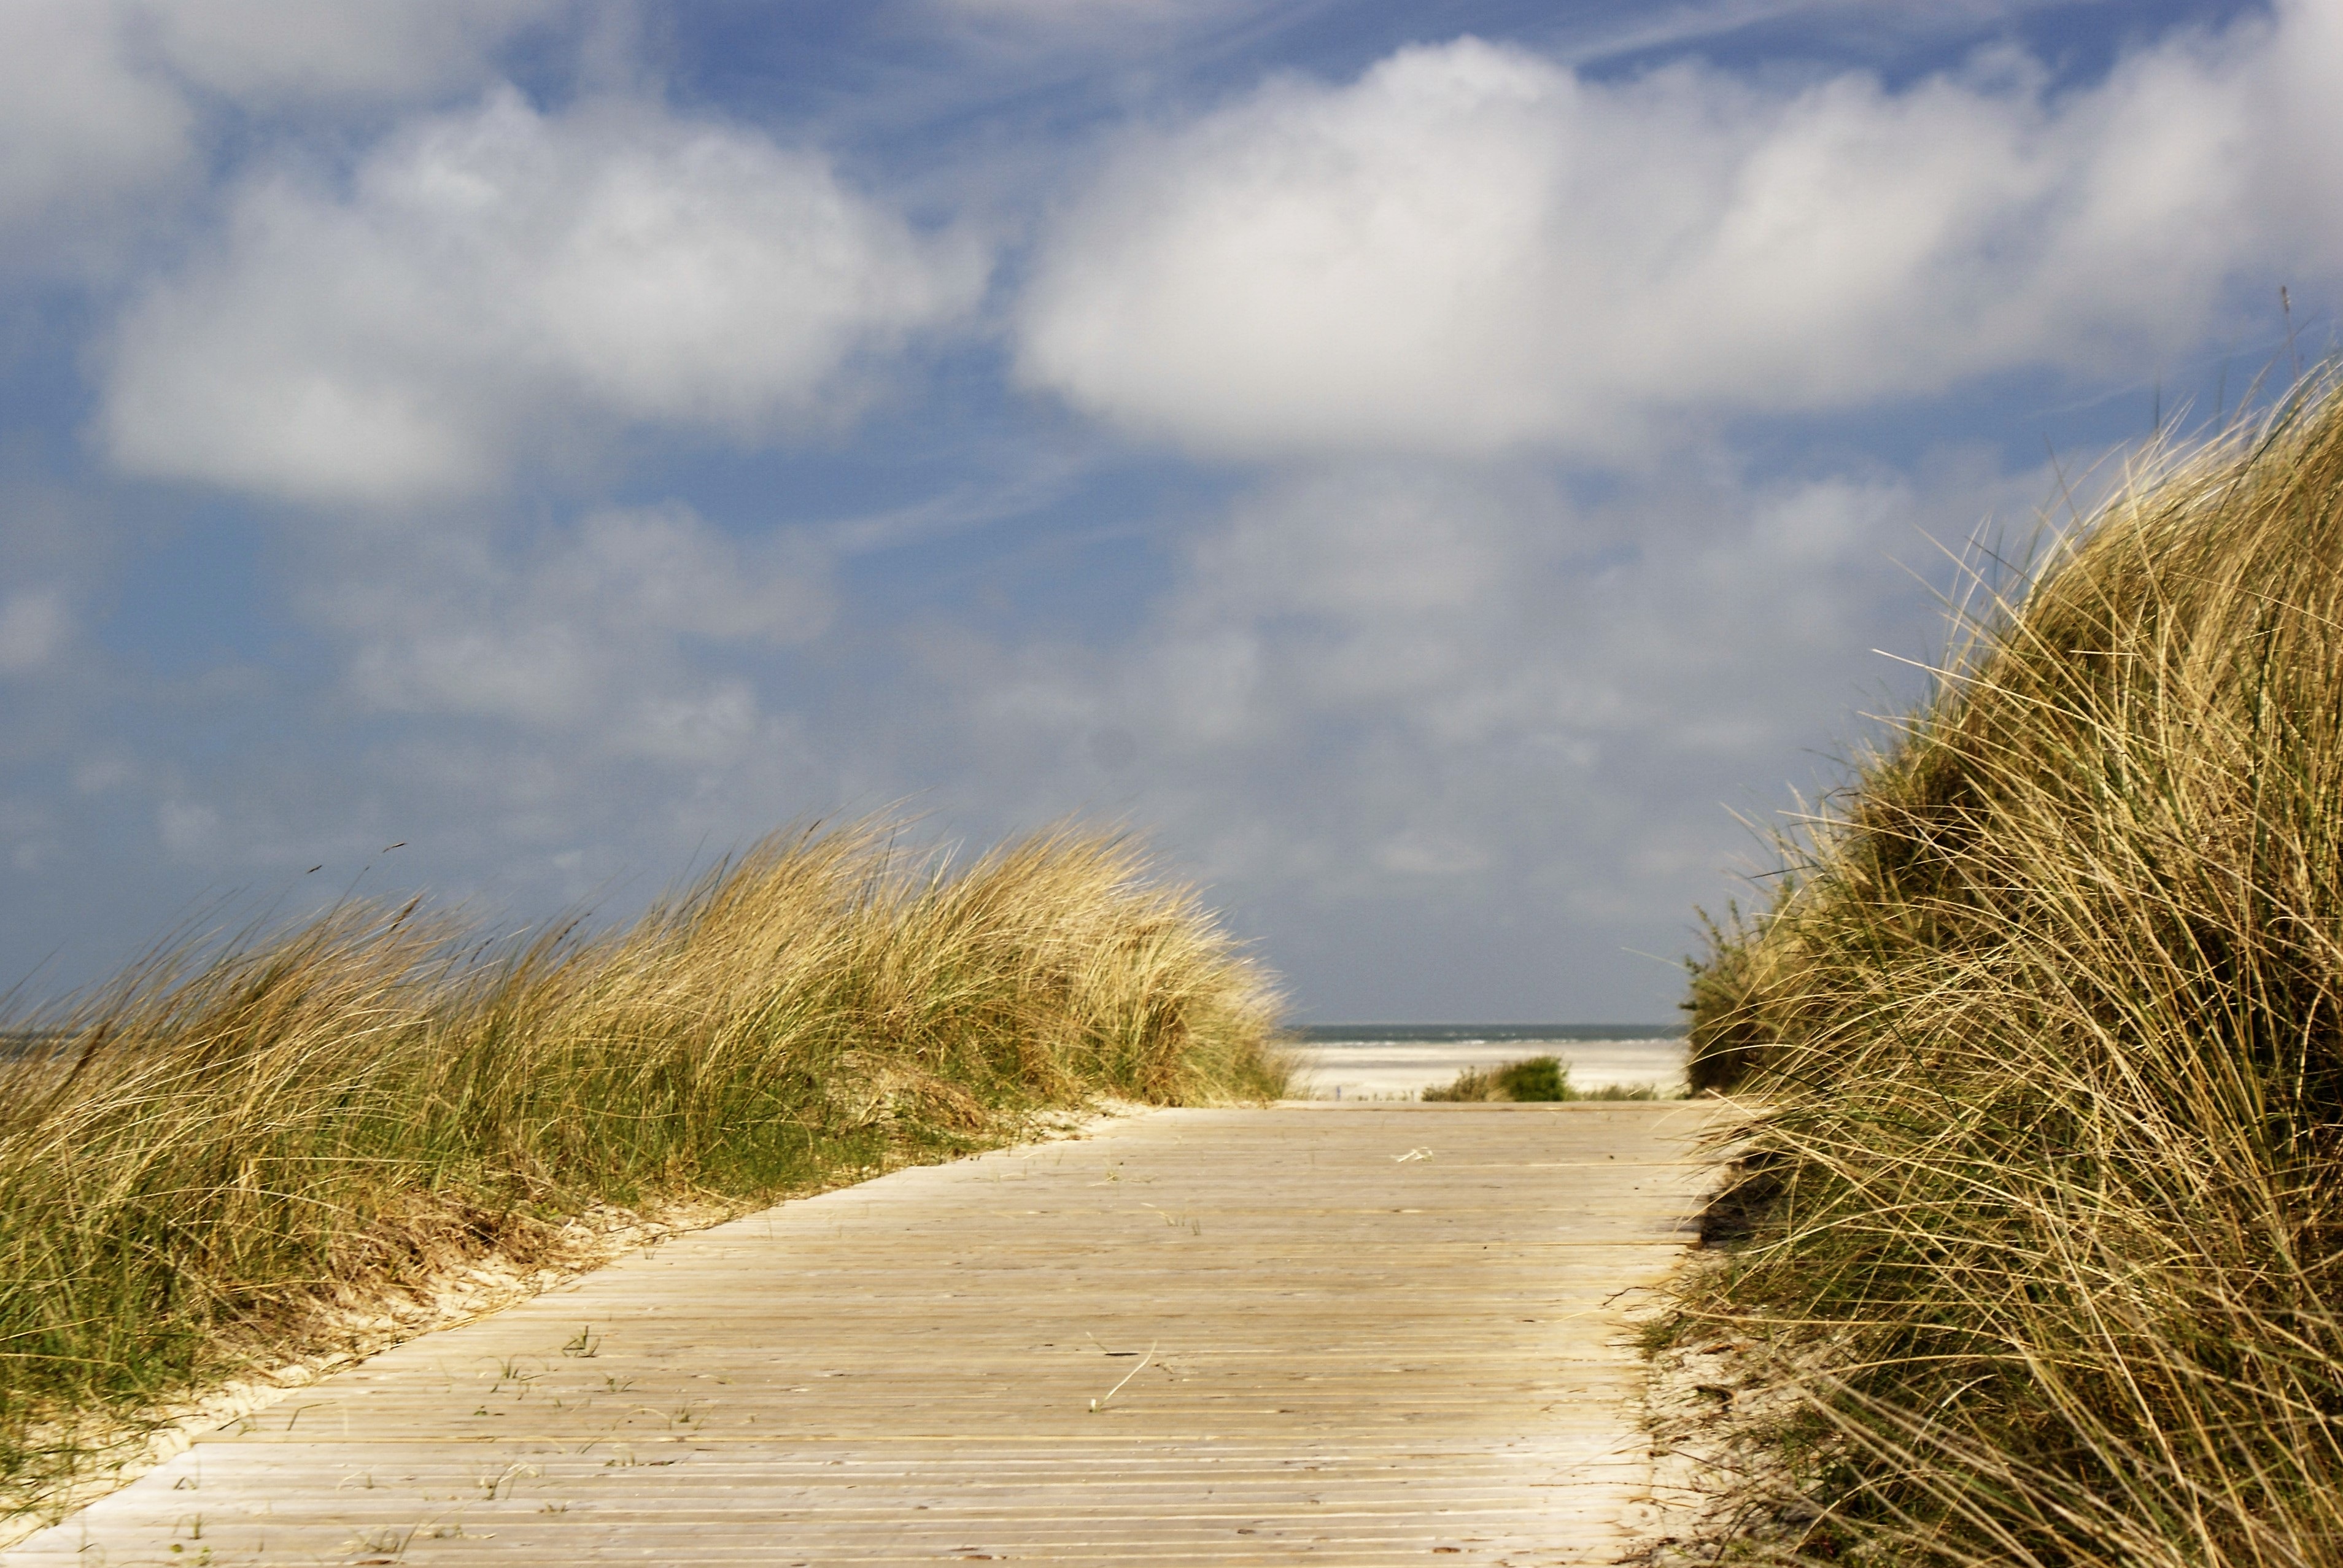
beach, landscape, sea, coast, tree, nature, grass, sand, ocean, horizon, cloud, sky, road, field, prairie, sunlight, morning, hill, dune, shore, walkway, agriculture, dunes, habitat, north sea, rural area, natural environment, grass family